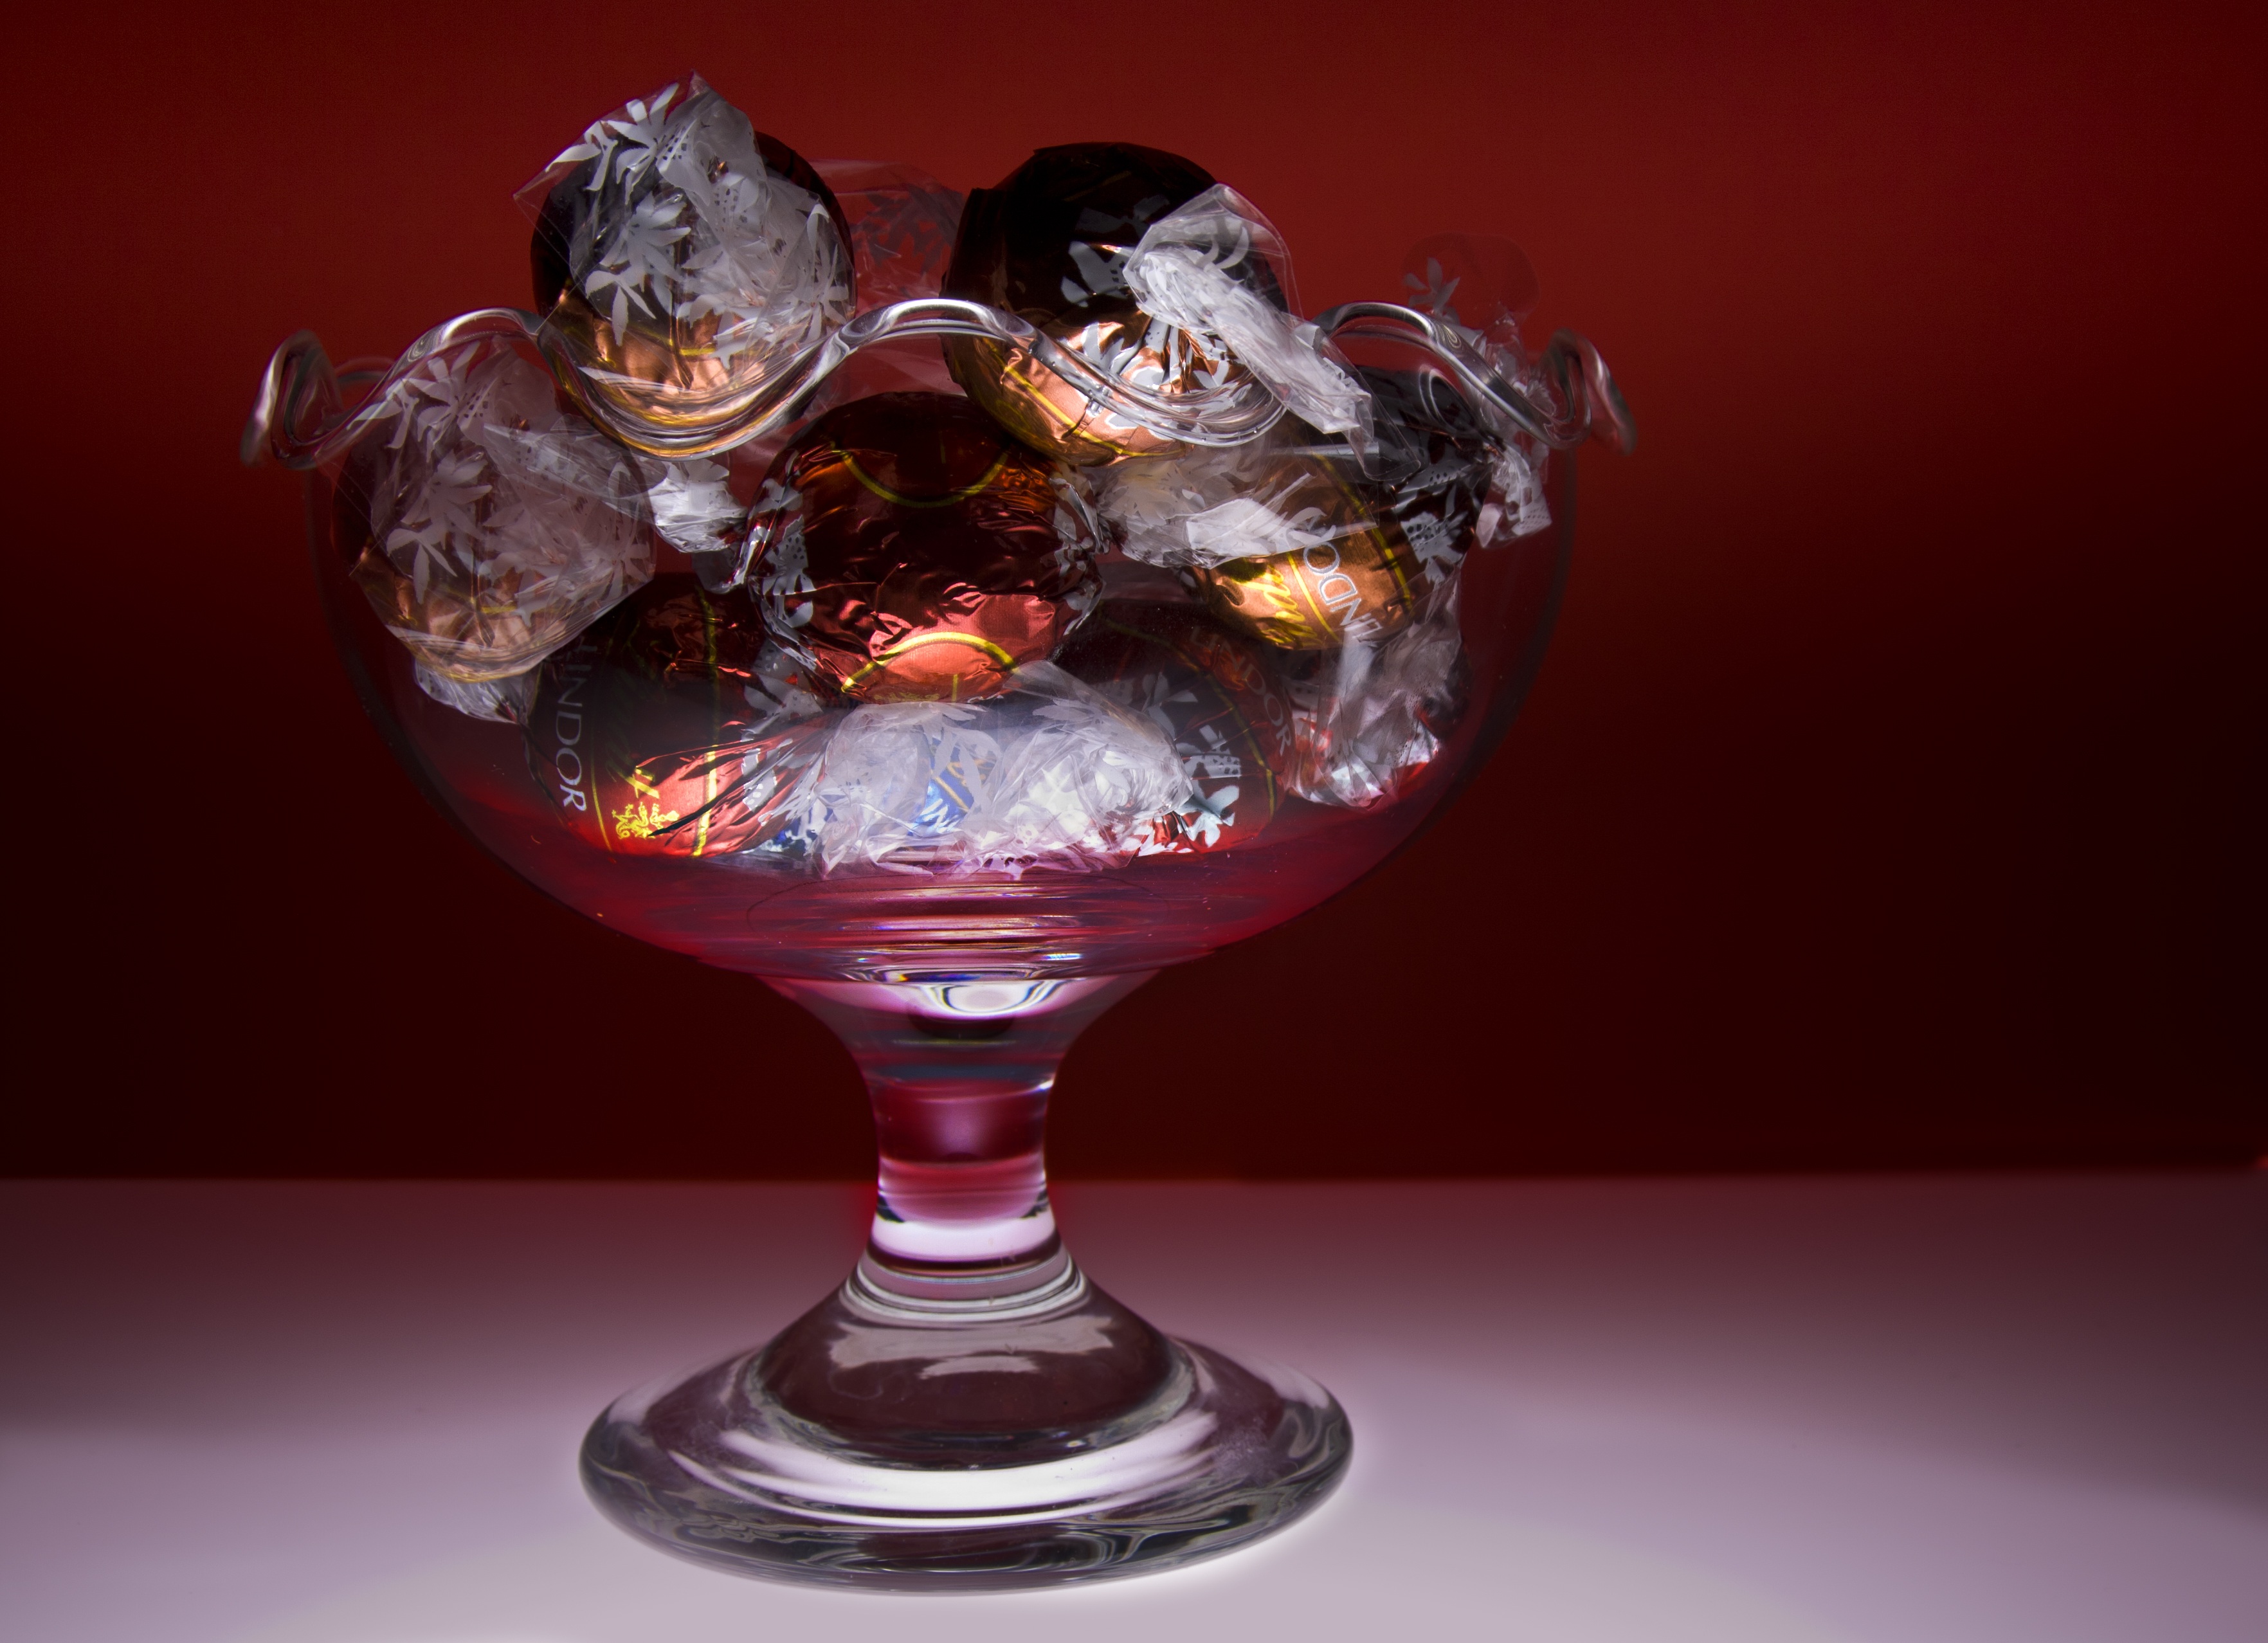
sweet, glass, food, produce, drink, chocolate, delicious, wine glass, cocoa, sugar, candy, liqueur, candy cane, benefit from, rubber, confectionery, delicacy, nibble, cacao, stemware, distilled beverage